Preston Catholic College

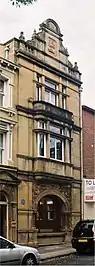
Entrance to the former college, pictured in 2007.

The college began in 1865 in a house in Mount Pleasant (a narrow passage between Winckley Square and Mount Street). In 1879 it moved to 29 Winckley Square and expanded over the next century until, at its peak of 915 pupils in 1970, it occupied the whole of the west side of the square from the northwest corner (number 34) as far south as Garden Street (number 25), with the exception of number 25a and numbers 29 to 32. Classrooms, science laboratories and a swimming pool were built along neighbouring Mount Street in the 1930s. A gymnasium in Garden Street opened in 1970. The college also possessed extensive playing fields one mile (1½ km) south of the college, to which boys walked via the Old Tram Road, a disused tramway.